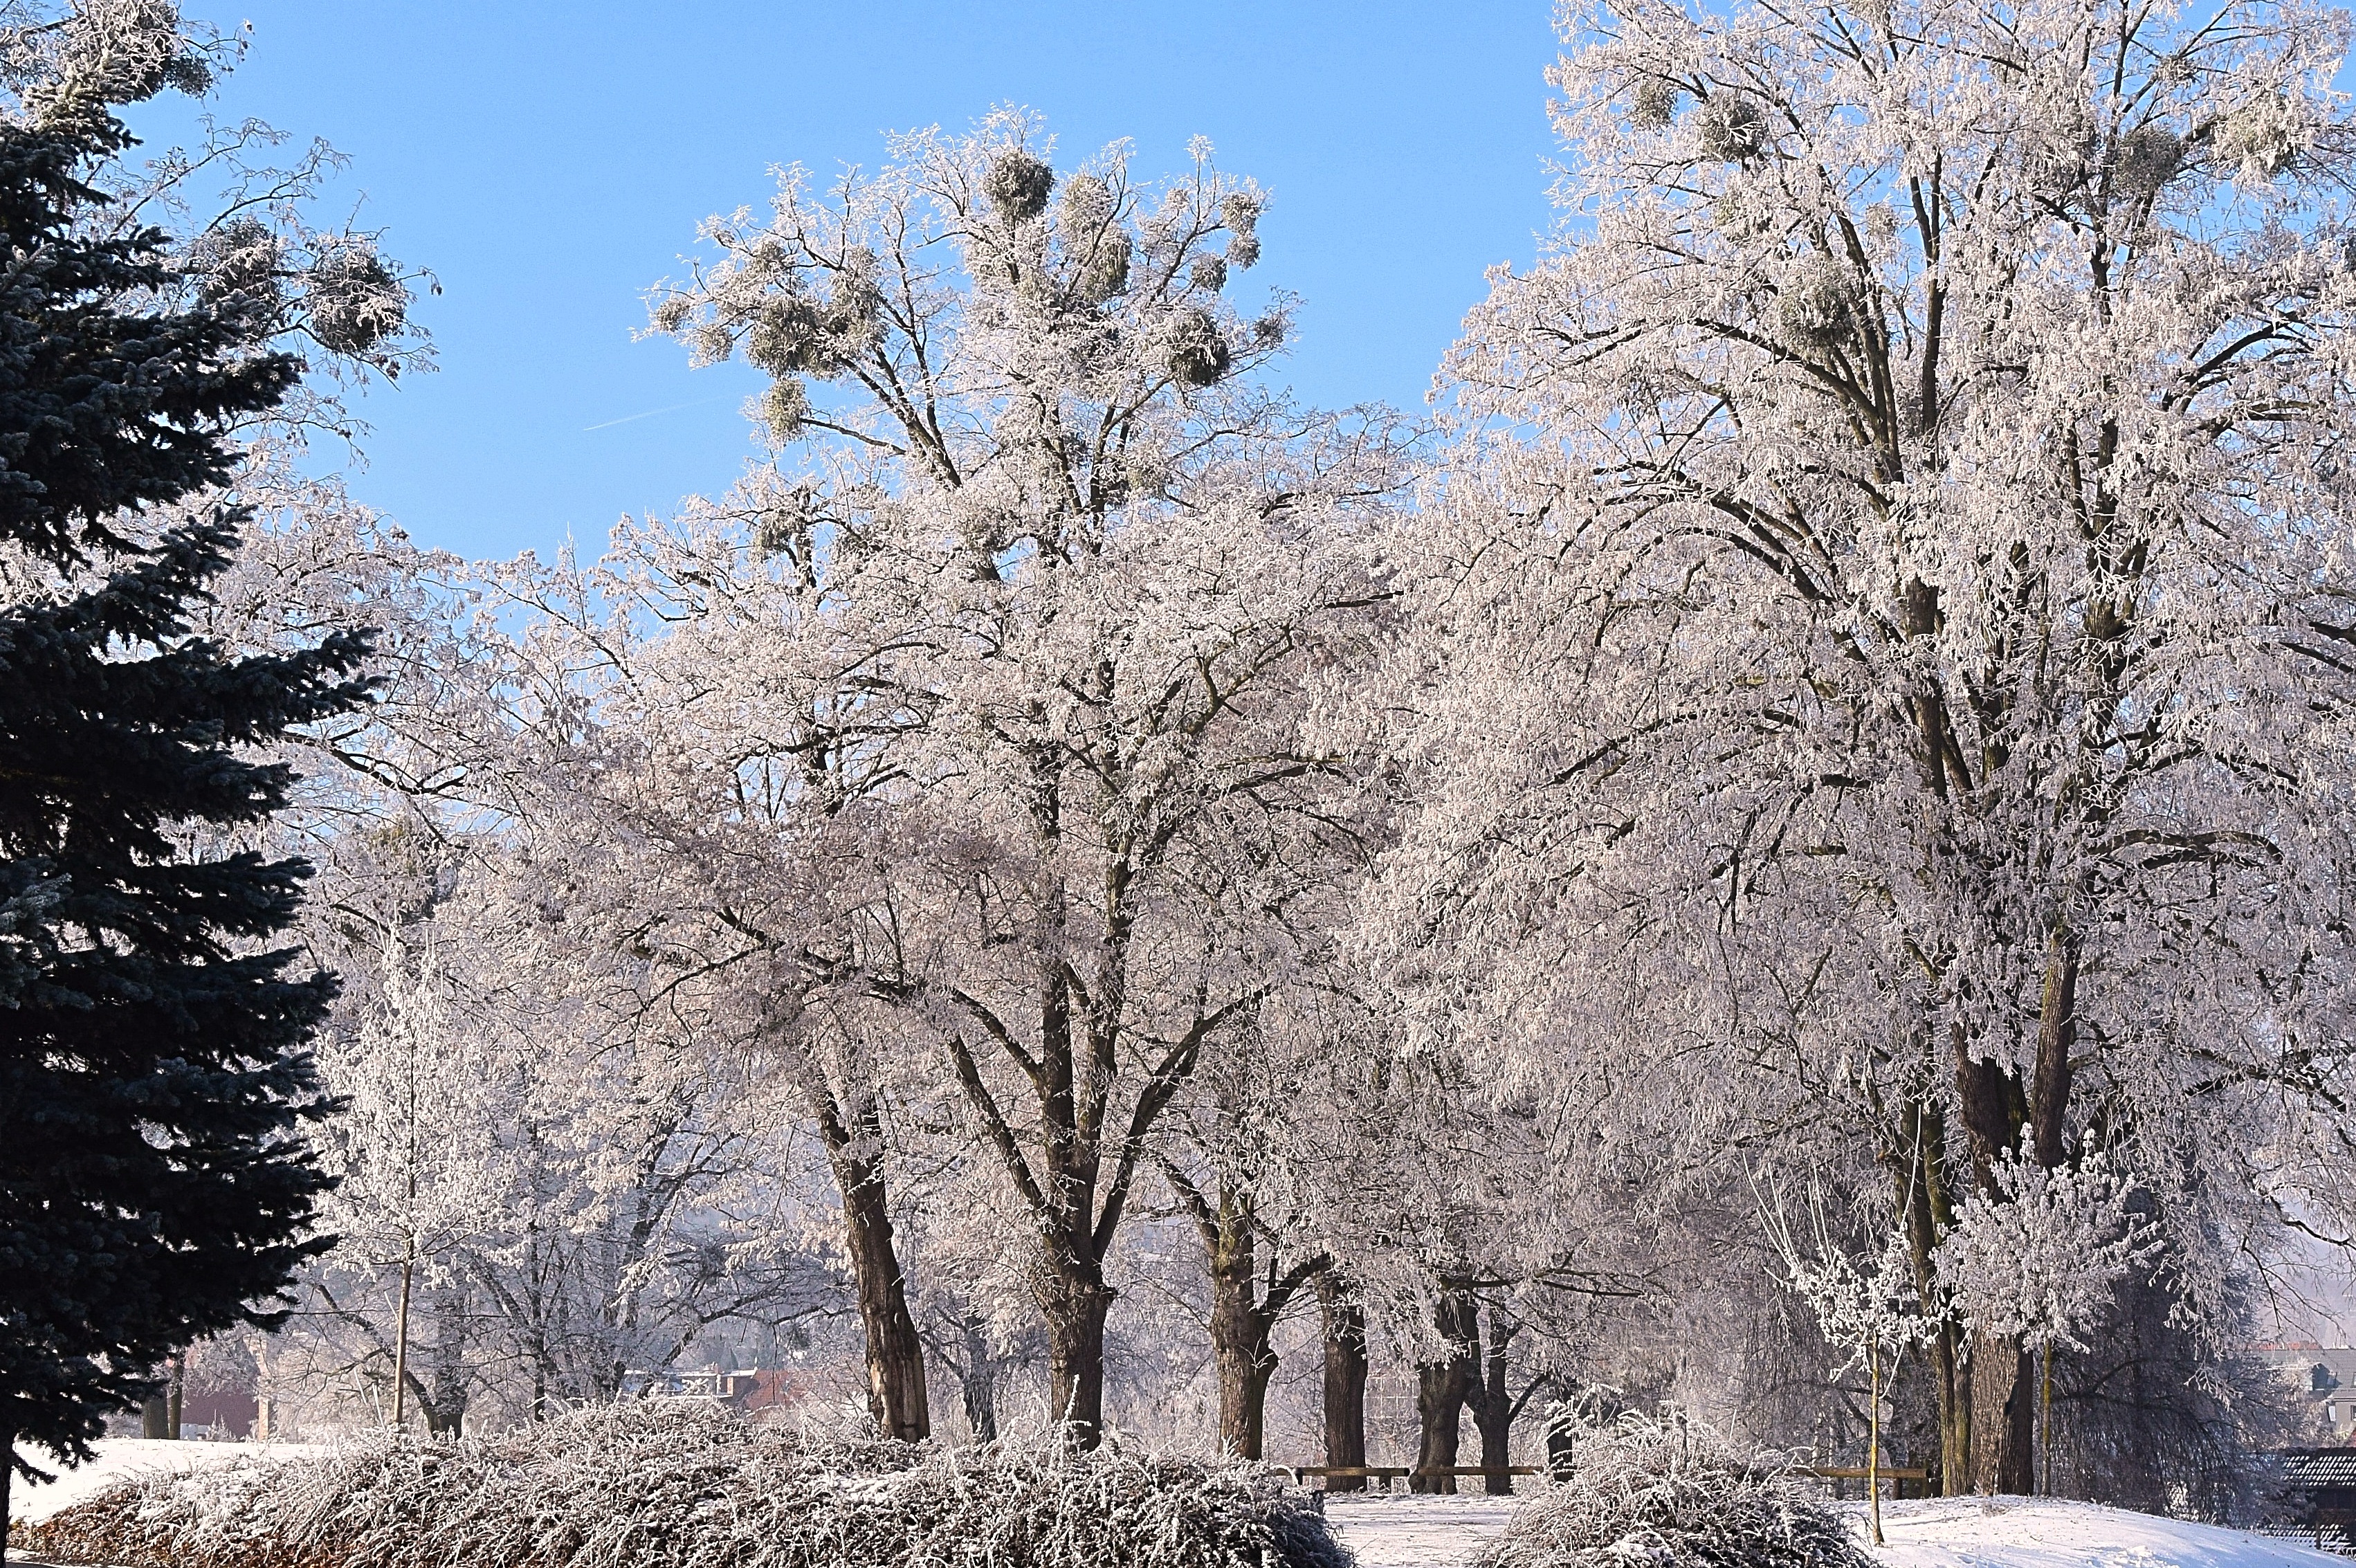
tree, branch, blossom, snow, cold, winter, plant, flower, frost, spring, weather, season, trees, wintry, freezing, winter mood, woody plant